Destanni Henderson

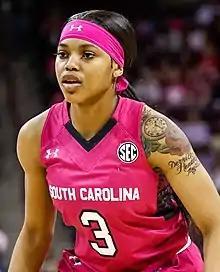
Henderson with South Carolina in 2019

On November 11, 2018, Henderson made her debut for South Carolina, scoring 13 points in a 94–38 win against Alabama State. On February 3, 2019, she recorded a season-high 19 points, four rebounds and two assists in an 87–79 win over Arkansas. As a freshman, Henderson averaged 5.5 points and 1.3 assists per game, and was selected to the Southeastern Conference (SEC) All-Freshman Team. On March 7, 2020, she recorded a sophomore season-high 21 points in a 90–64 victory over Arkansas at the SEC tournament semifinals. Henderson helped her team win the SEC Tournament and earned all-tournament honors. She averaged 8.5 points and 2.8 assists per game as a sophomore.